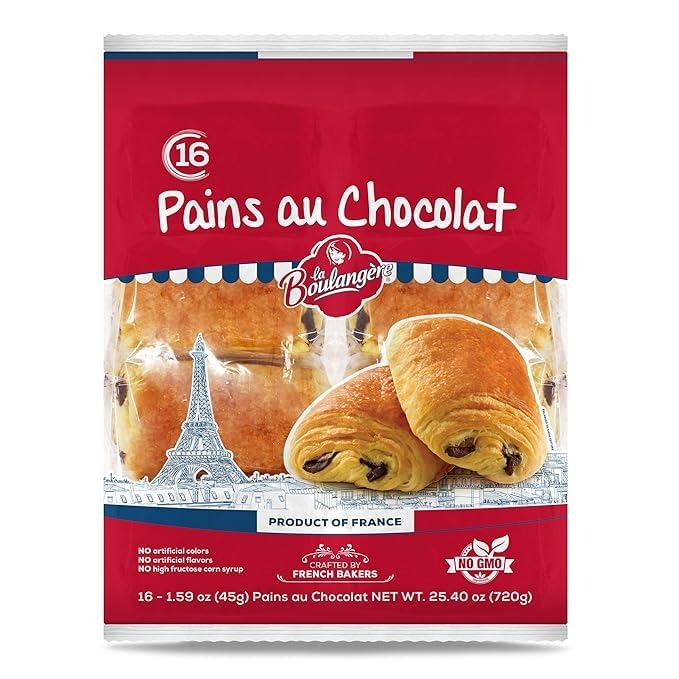
Item Name: La Boulangere Pains Au Chocolat, Chocolate Croissants, Individually Wrapped, 16-Count (Pack of 1)
Bullet Point: La Boulangere Pains Au Chocolat, Chocolate Croissants, Individually Wrapped, 16-Count
Product Description: La Boulangere Pains Au Chocolat, Chocolate Croissants, Individually Wrapped, 16-Count
Value: 16.0
Unit: Ounce

Price: 10.39